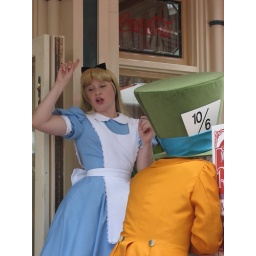
Alice says the winner is in the red chair